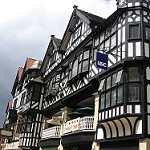
Label: non_damage_buildings_street